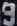
Number: 9